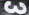
Number: 3